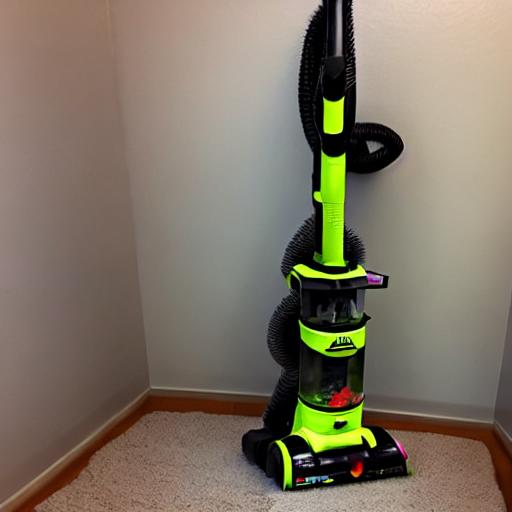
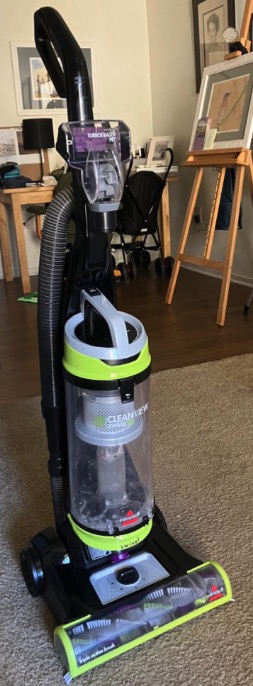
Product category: items_vacuum
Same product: no